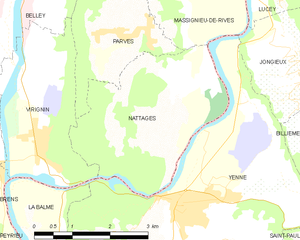
Carte des communes françaises: Nattages